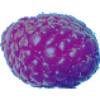
Label: Raspberry 1